SEAT

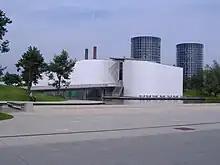
SEAT's Pavilion at Autostadt, Wolfsburg

SEAT's factory in Barcelona's Zona Franca started its activities in 1953 and was the production facility where the first SEAT models such as the SEAT 1400 and the 600 were built. In 1993, the car production began to get transferred to the new Martorell plant, and since then, the Barcelona factory has been producing parts such as doors, roofs, fenders and chassis.